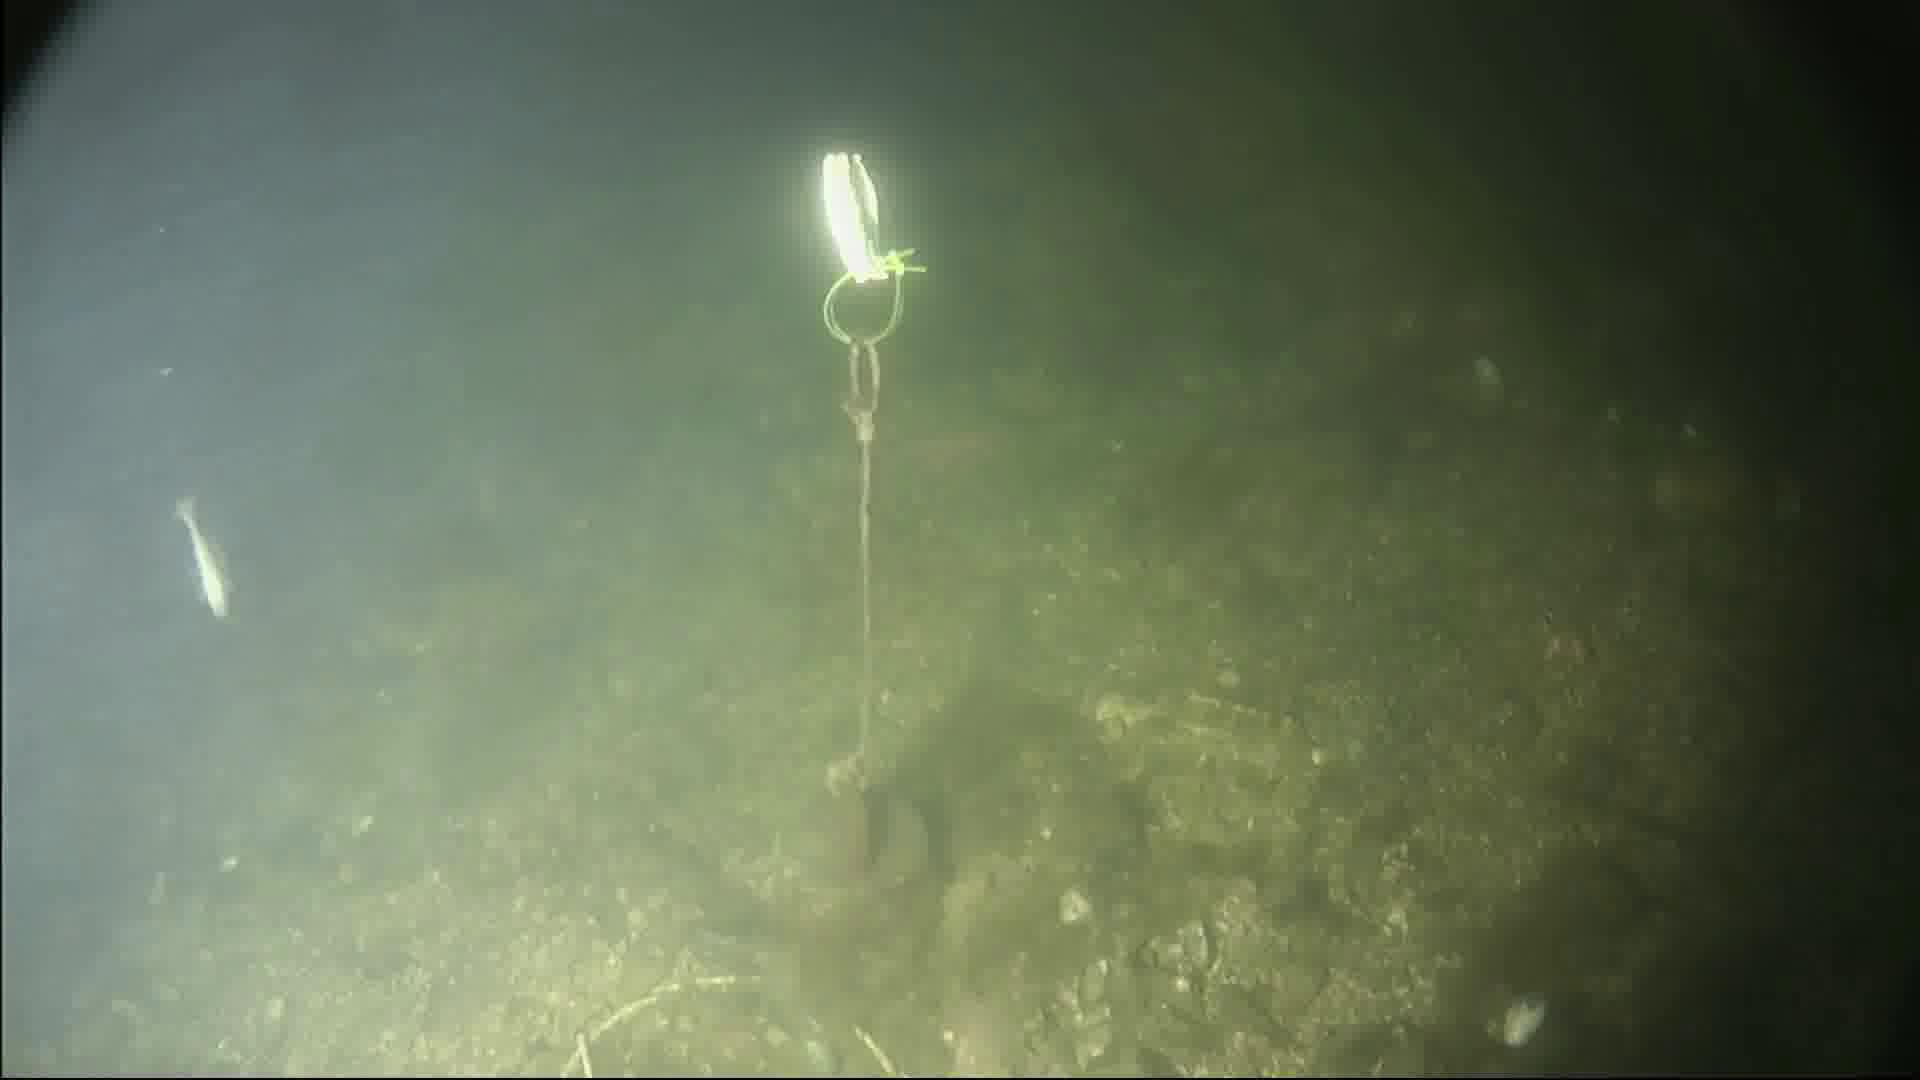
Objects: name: small_fish